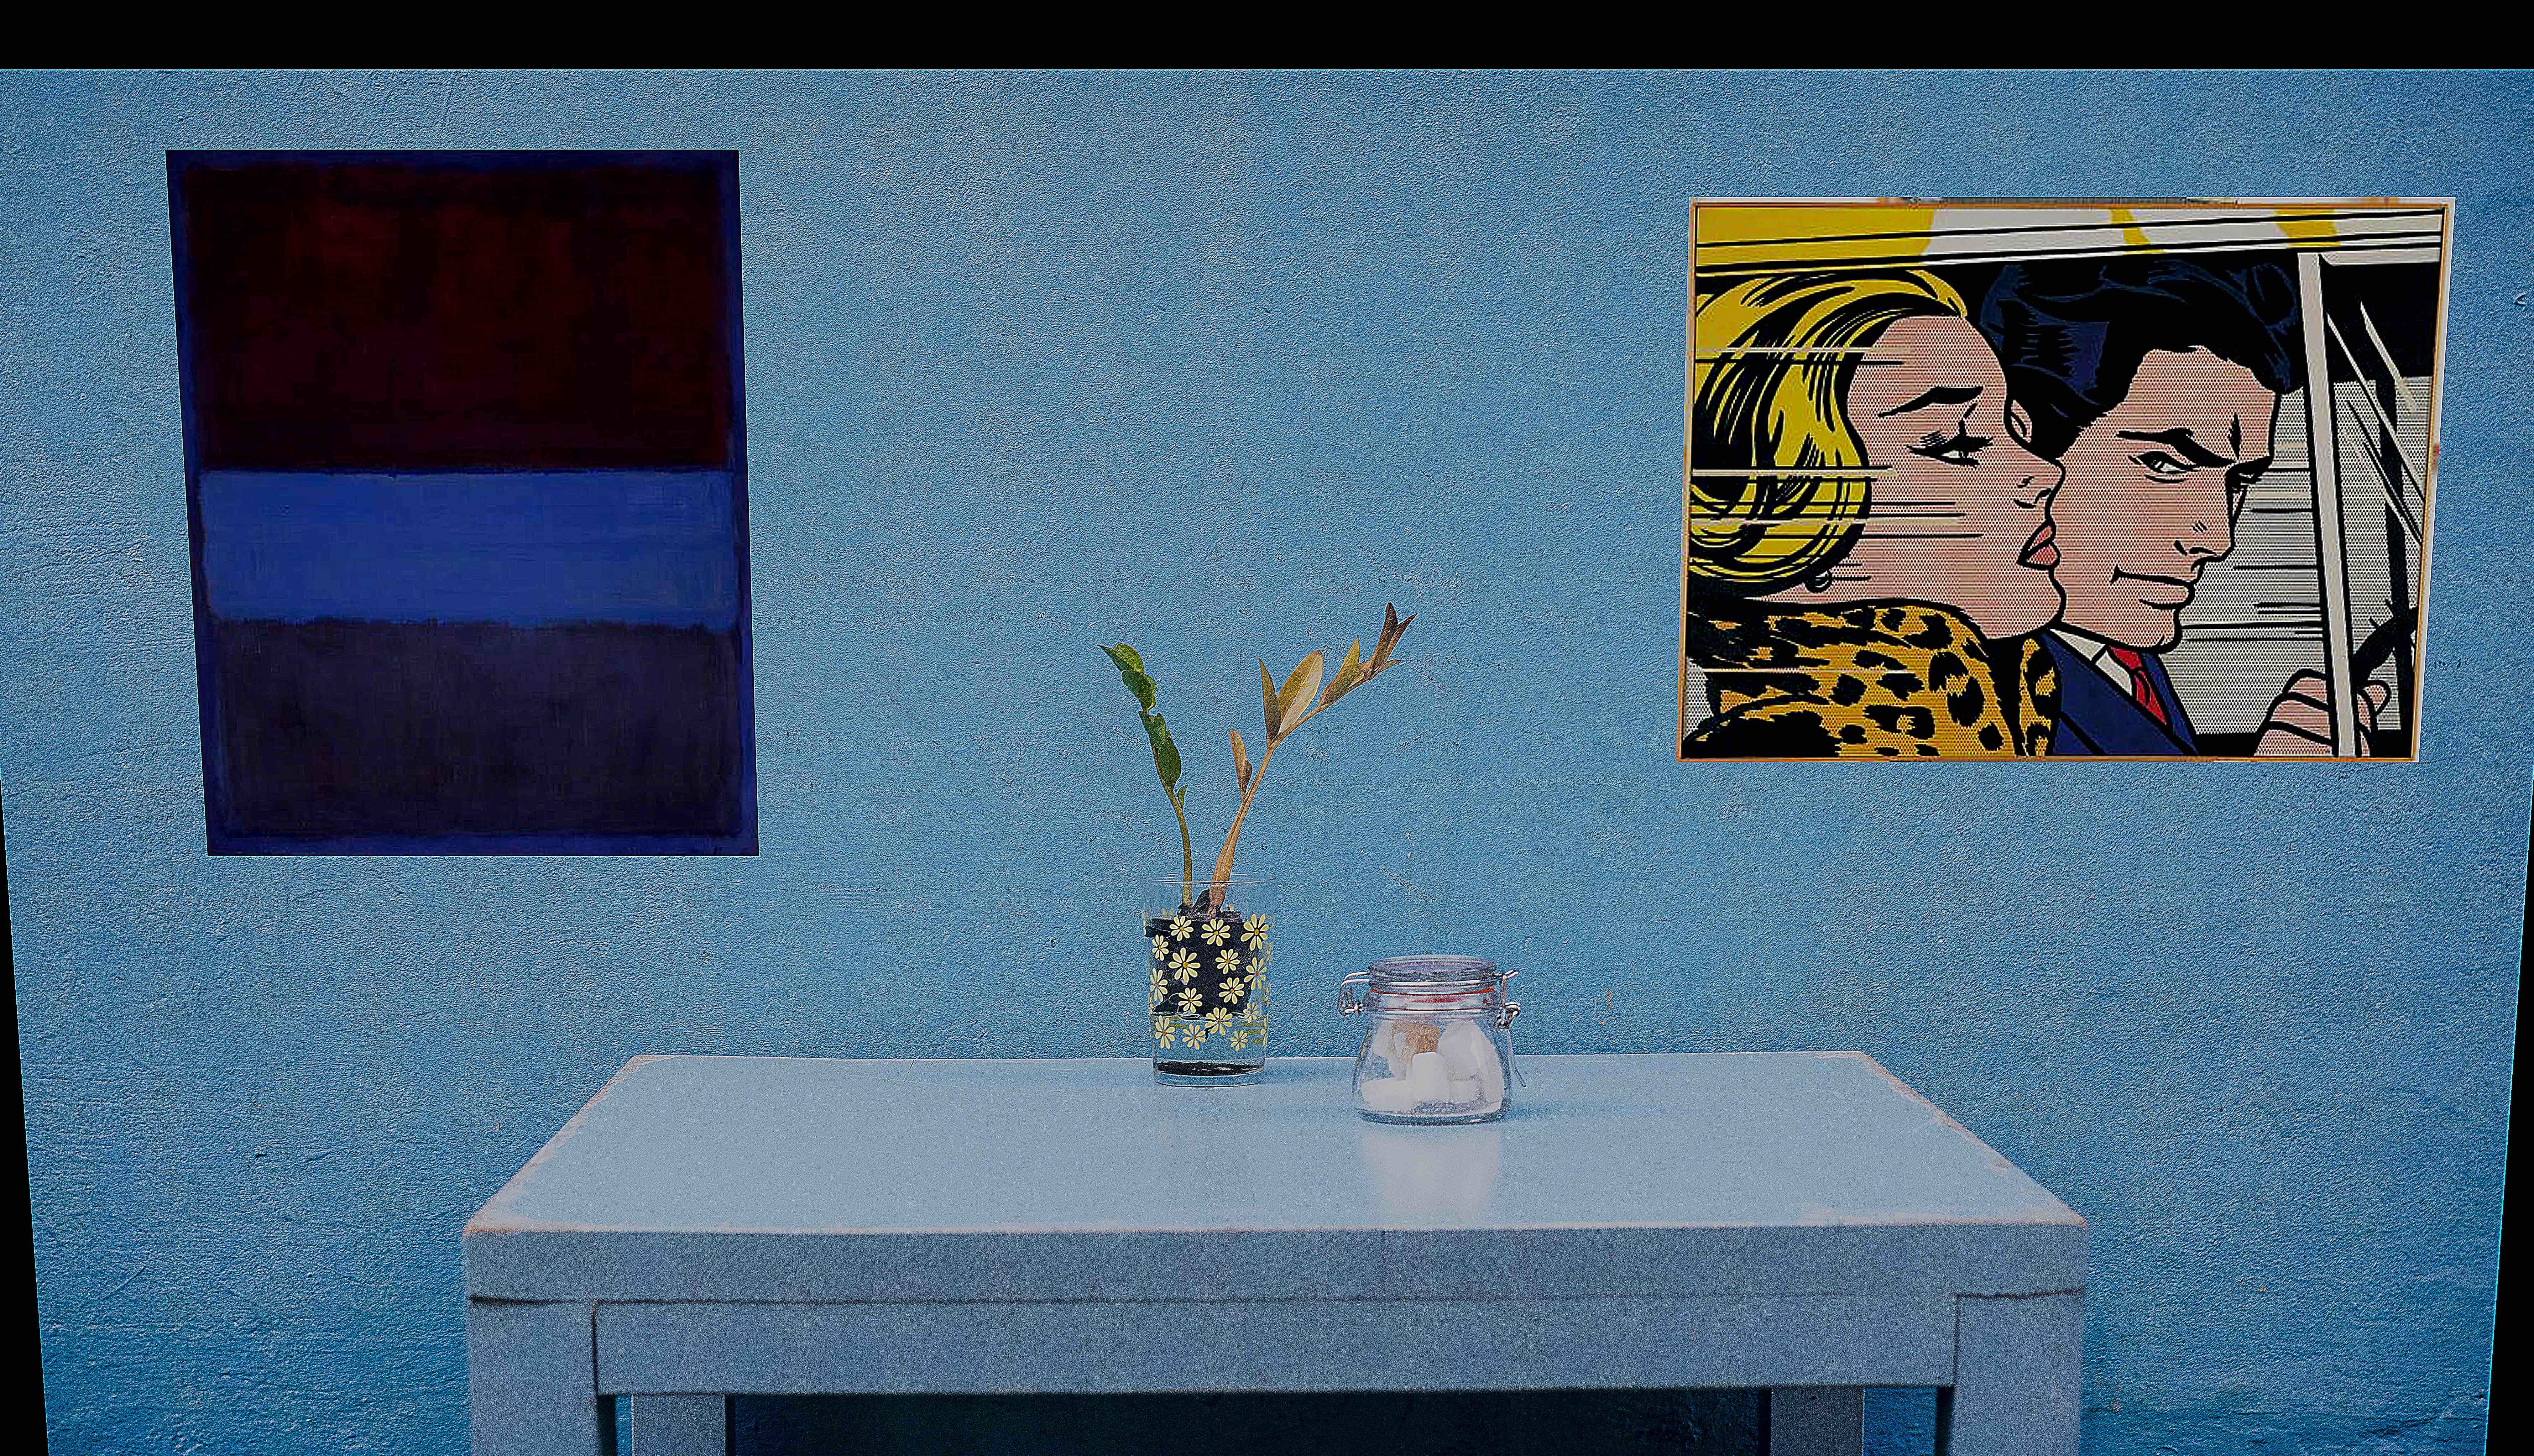
wall, color, blue, painting, art, design, shape, modern art, display device